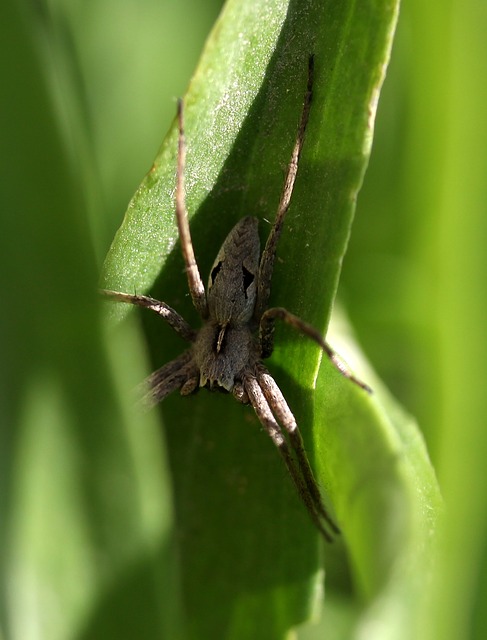
Label: spider